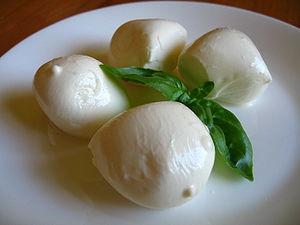
Le bocconcino est un fromage italien originaire de la Province de Naples.
Cet article recense les fromages d'Italie.